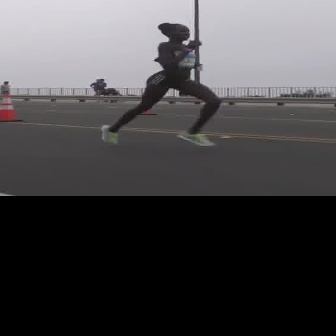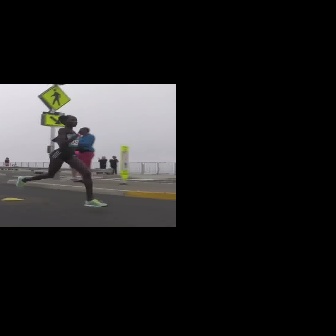
  Please identify the target specified by the bounding box [97,21,222,146] in the first image and locate it in the second image. Return the coordinates in [x_min,y_min,x_max,y_max] format.
Answer: [15,114,108,207]